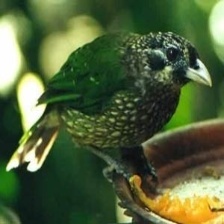
Species: SPOTTED CATBIRD
Scientific name: AILUROEDUS MACULOSUS